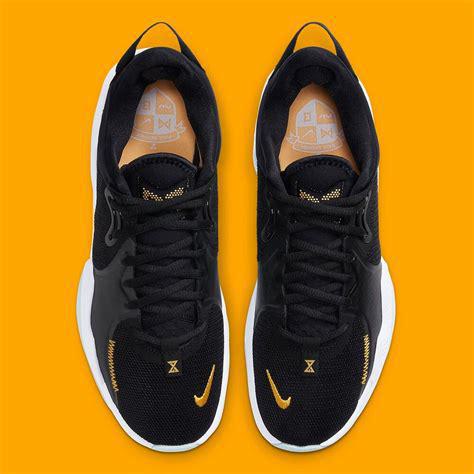
Brand: Nike
Model: Pg 5